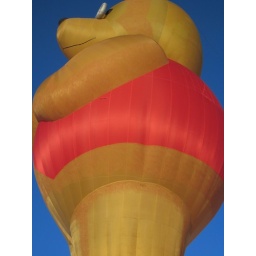
bear in the sky